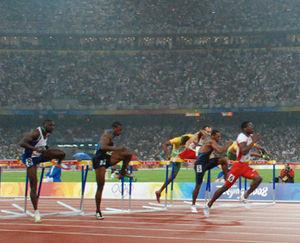
Dayron Robles s'impose en finale du 110m haies le 21 août 2008 à Pékin